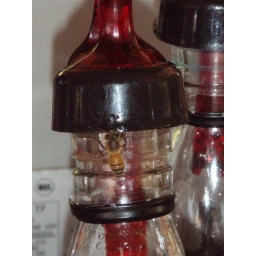
Honey bees collecting drops of rum off bottles at a beachside tiki bar in Negril Jamaica